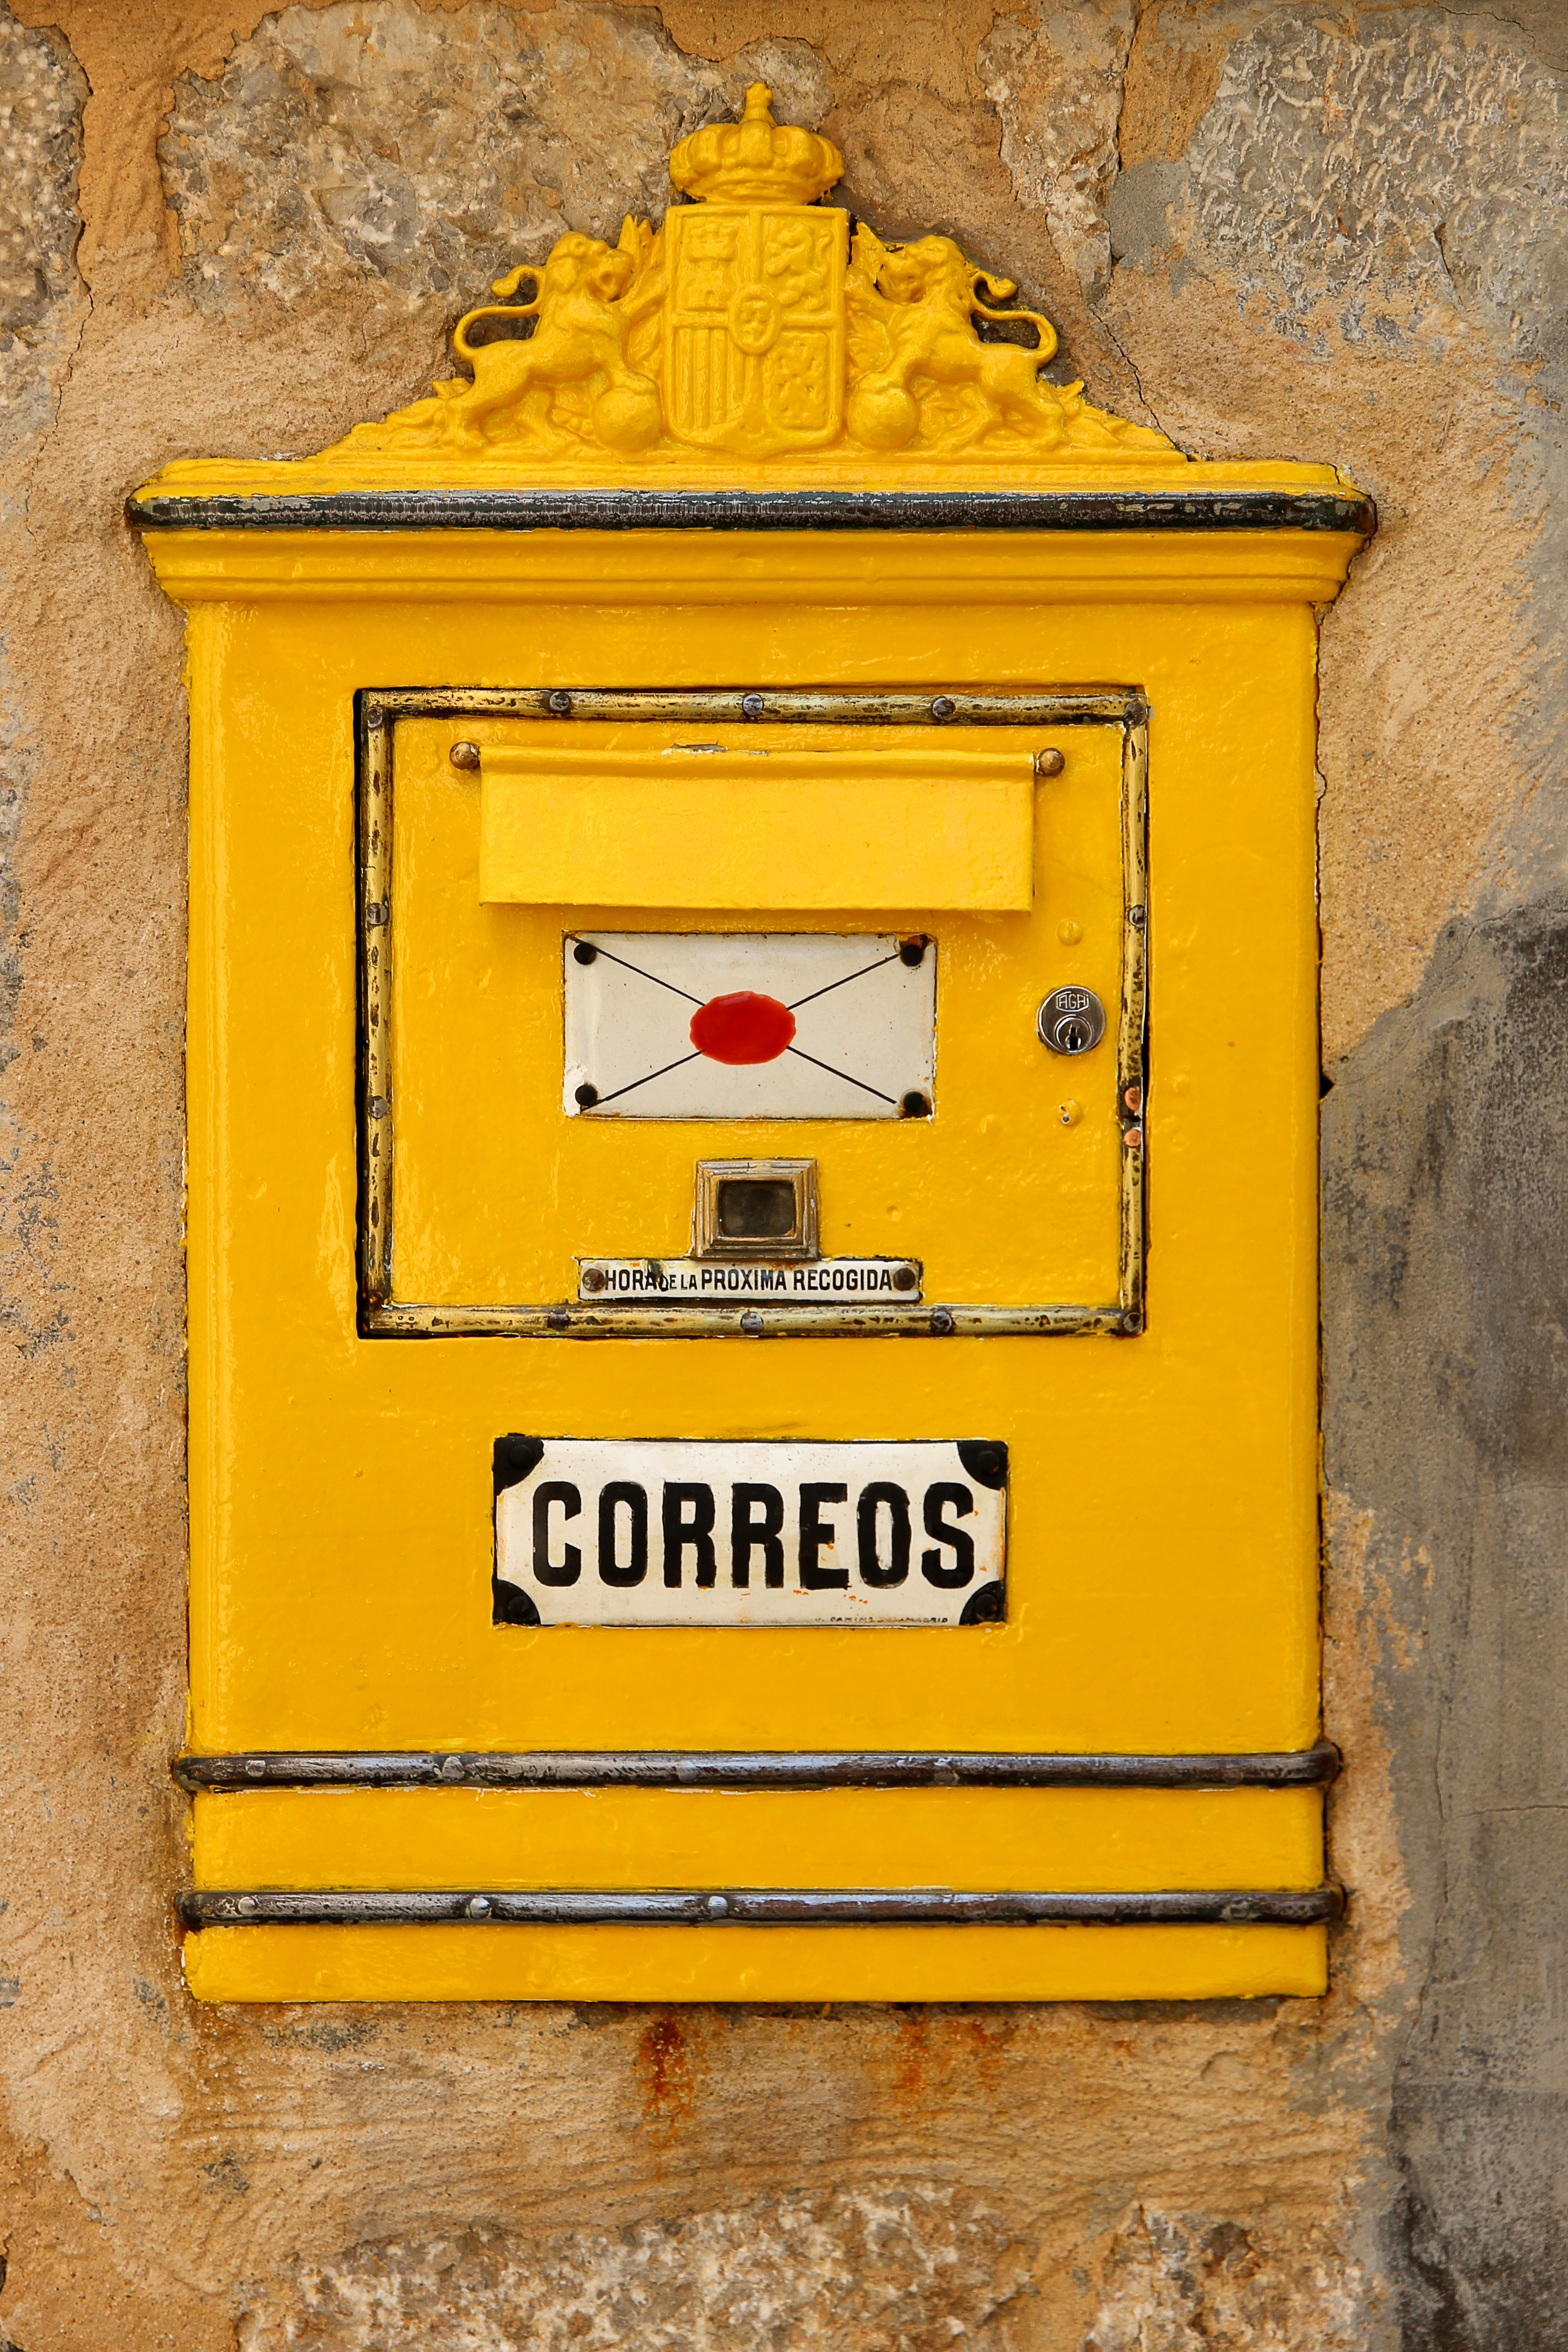
post, wood, number, old, wall, metal, nostalgia, furniture, yellow, mailbox, letter box, beautiful, blacksmithing, letter boxes, post mail box, throw in, post box